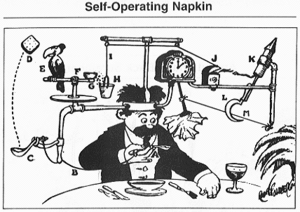
Reuben Lucius Goldberg, né le 4 juillet 1883 à San Francisco et mort le 7 décembre 1970 à New York, est un dessinateur juif américain, spécialisé dans le dessin de presse, politique comme d'humour, et la bande dessinée. Il a également été scénariste de cinéma, romancier, inventeur, sculpteur et était ingénieur de formation.
Une machine de Rube Goldberg est une machine qui réalise une tâche simple d’une manière délibérément complexe, le plus souvent à l’aide d’une réaction en chaine. Elle tire son nom du dessinateur américain Rube Goldberg et est proche des engins de William Heath Robinson.